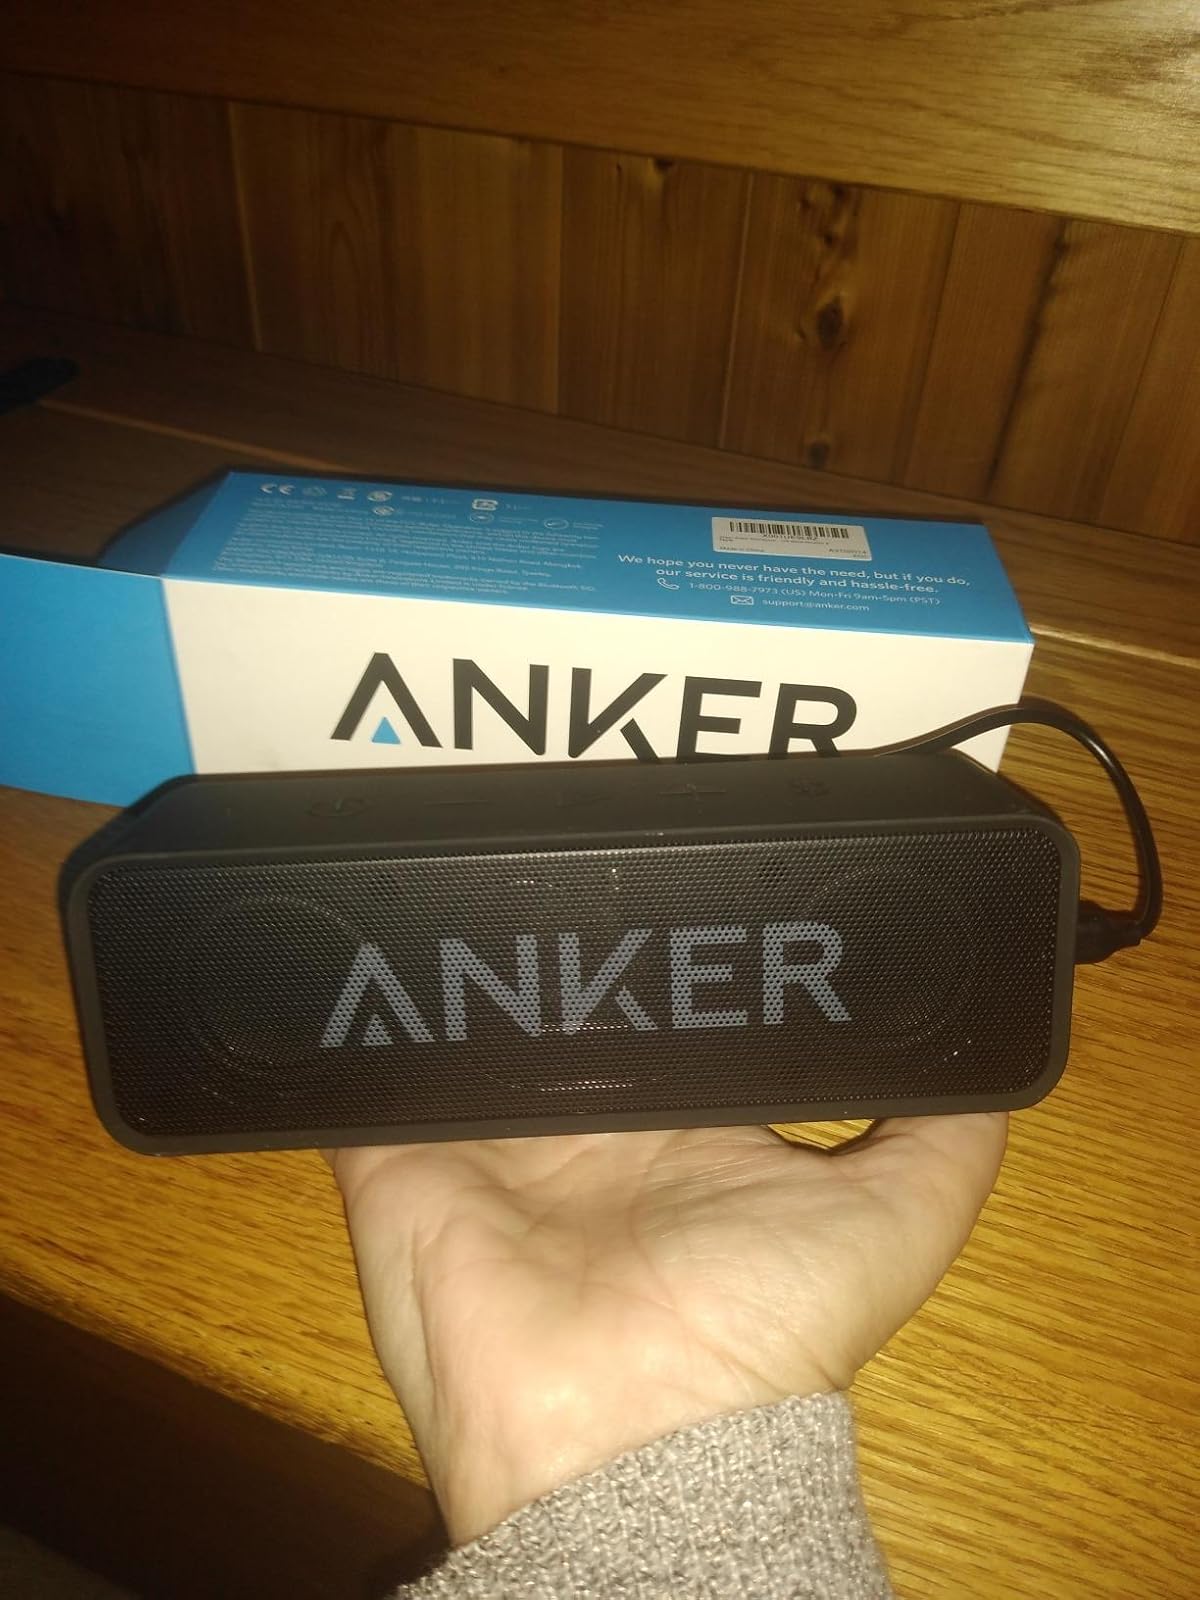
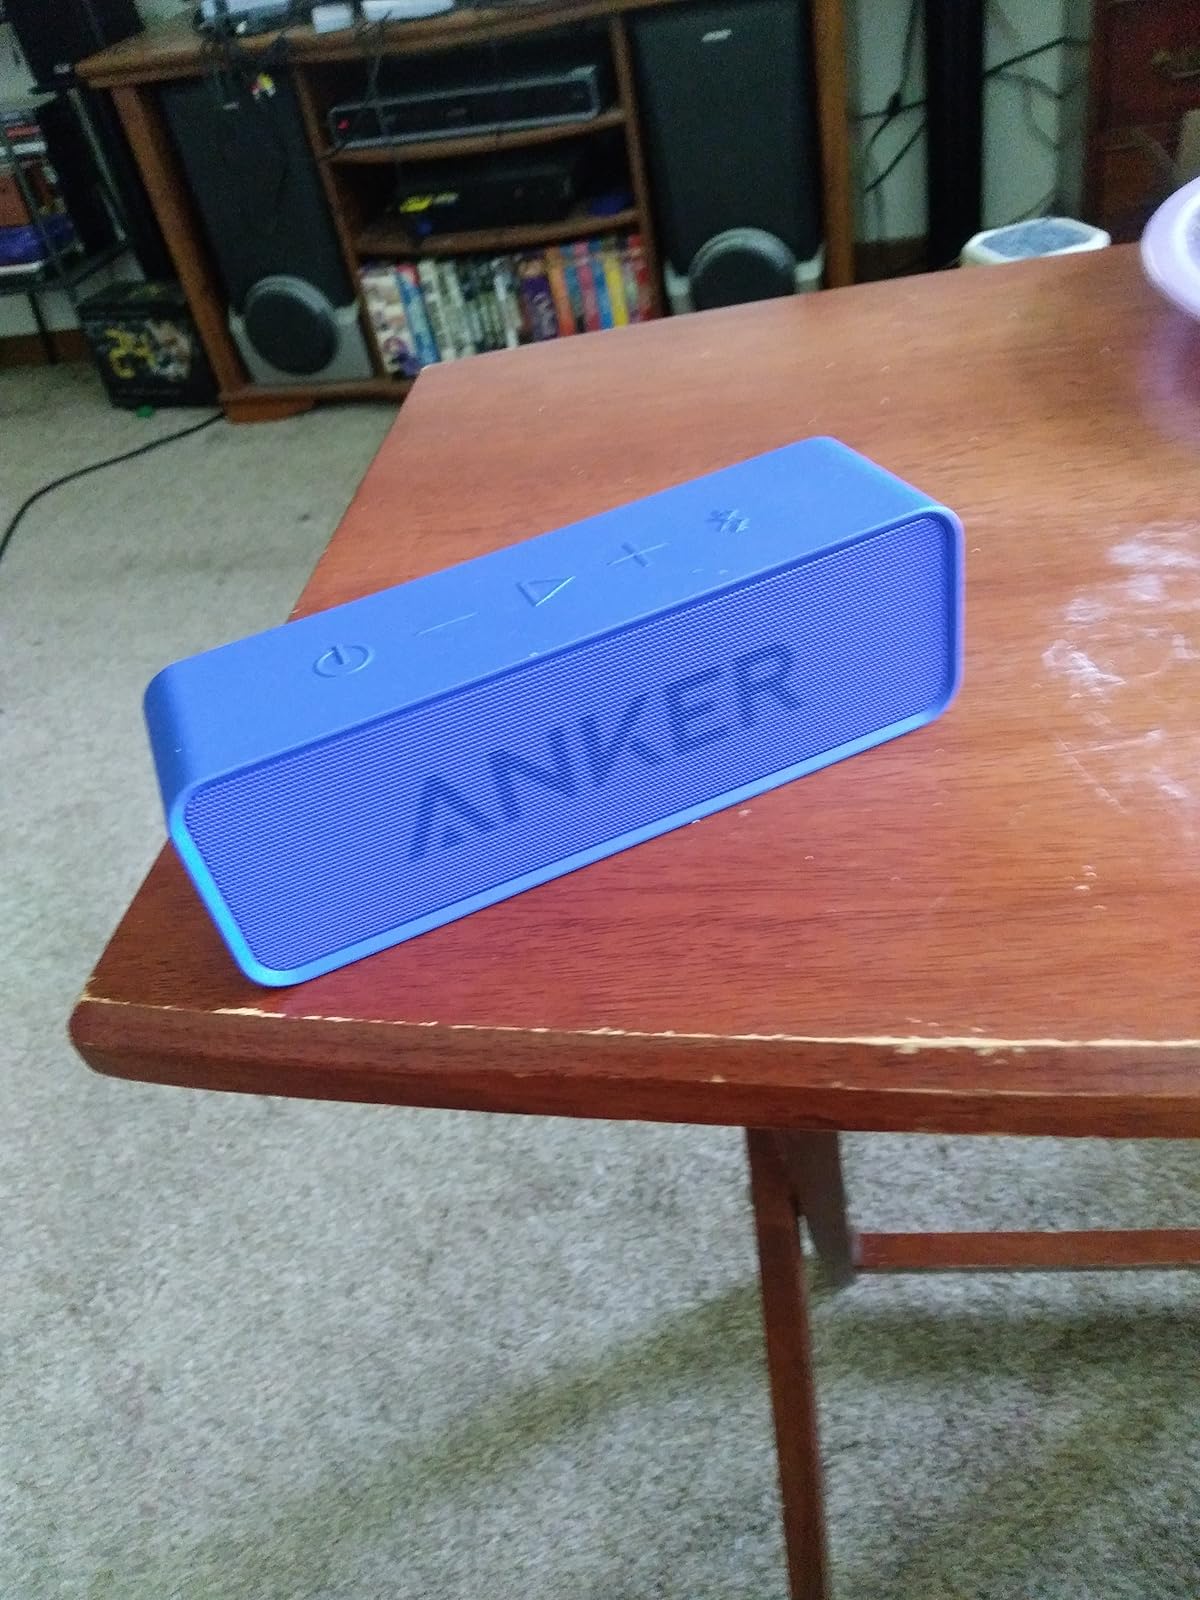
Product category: speaker
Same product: no